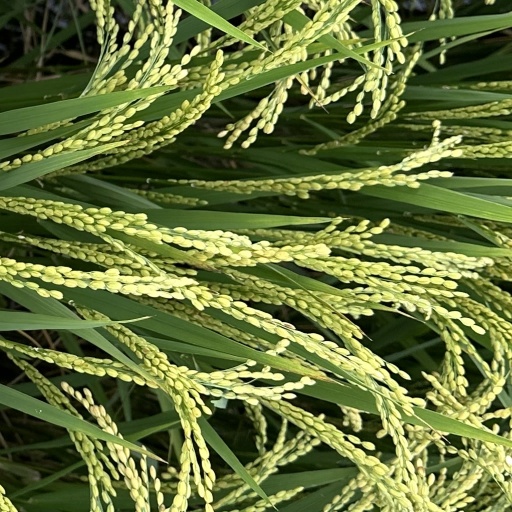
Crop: rice